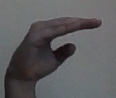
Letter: jeem